Rika Hongo

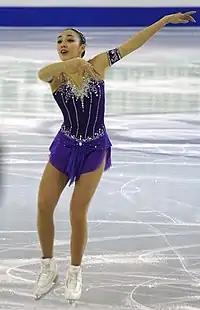
Hongo at the 2014–15 Grand Prix Final

Small medals for short program and free skating awarded only at ISU Championships. At team events, medals awarded for team results only.